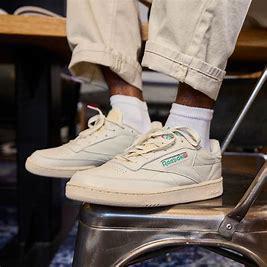
Brand: Reebok
Model: Club C